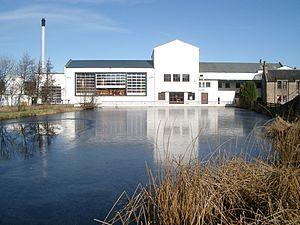
Royal Brackla est une distillerie de whisky fondée en 1812 à Nairn en Écosse.